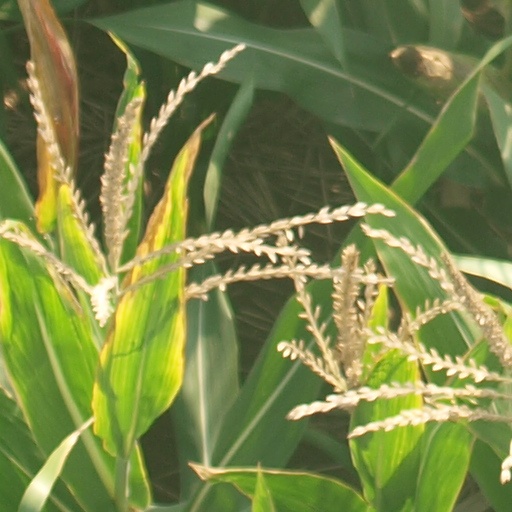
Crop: maize; corn